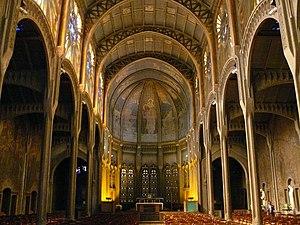
Église Saint-Christophe-de-Javel, à Paris (France)
Cet article recense les monuments historiques du 15ᵉ arrondissement de Paris, en France.
L'église Saint-Christophe-de-Javel est une église de Paris située rue Saint-Christophe dans le 15ᵉ arrondissement à proximité du croisement avec la rue de la Convention dans le quartier de Javel, elle est inscrite au titre des monuments historiques et appartient au patrimoine de France.